Survivor Series (1998)

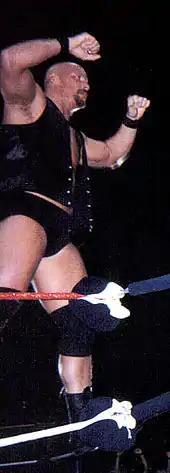
Steve Austin lost in the semi-finals due to a Corporate conspiracy

The opening match was part of the tournament and saw Mr. McMahon introduce Mankind and his mystery opponent. After a grandiose introduction, promising a WWF veteran with a record setting win–loss record, jobber Duane Gill came out. The match barely lasted one minute as Mankind knocked Gill to the mat and rolled him up for a pin.